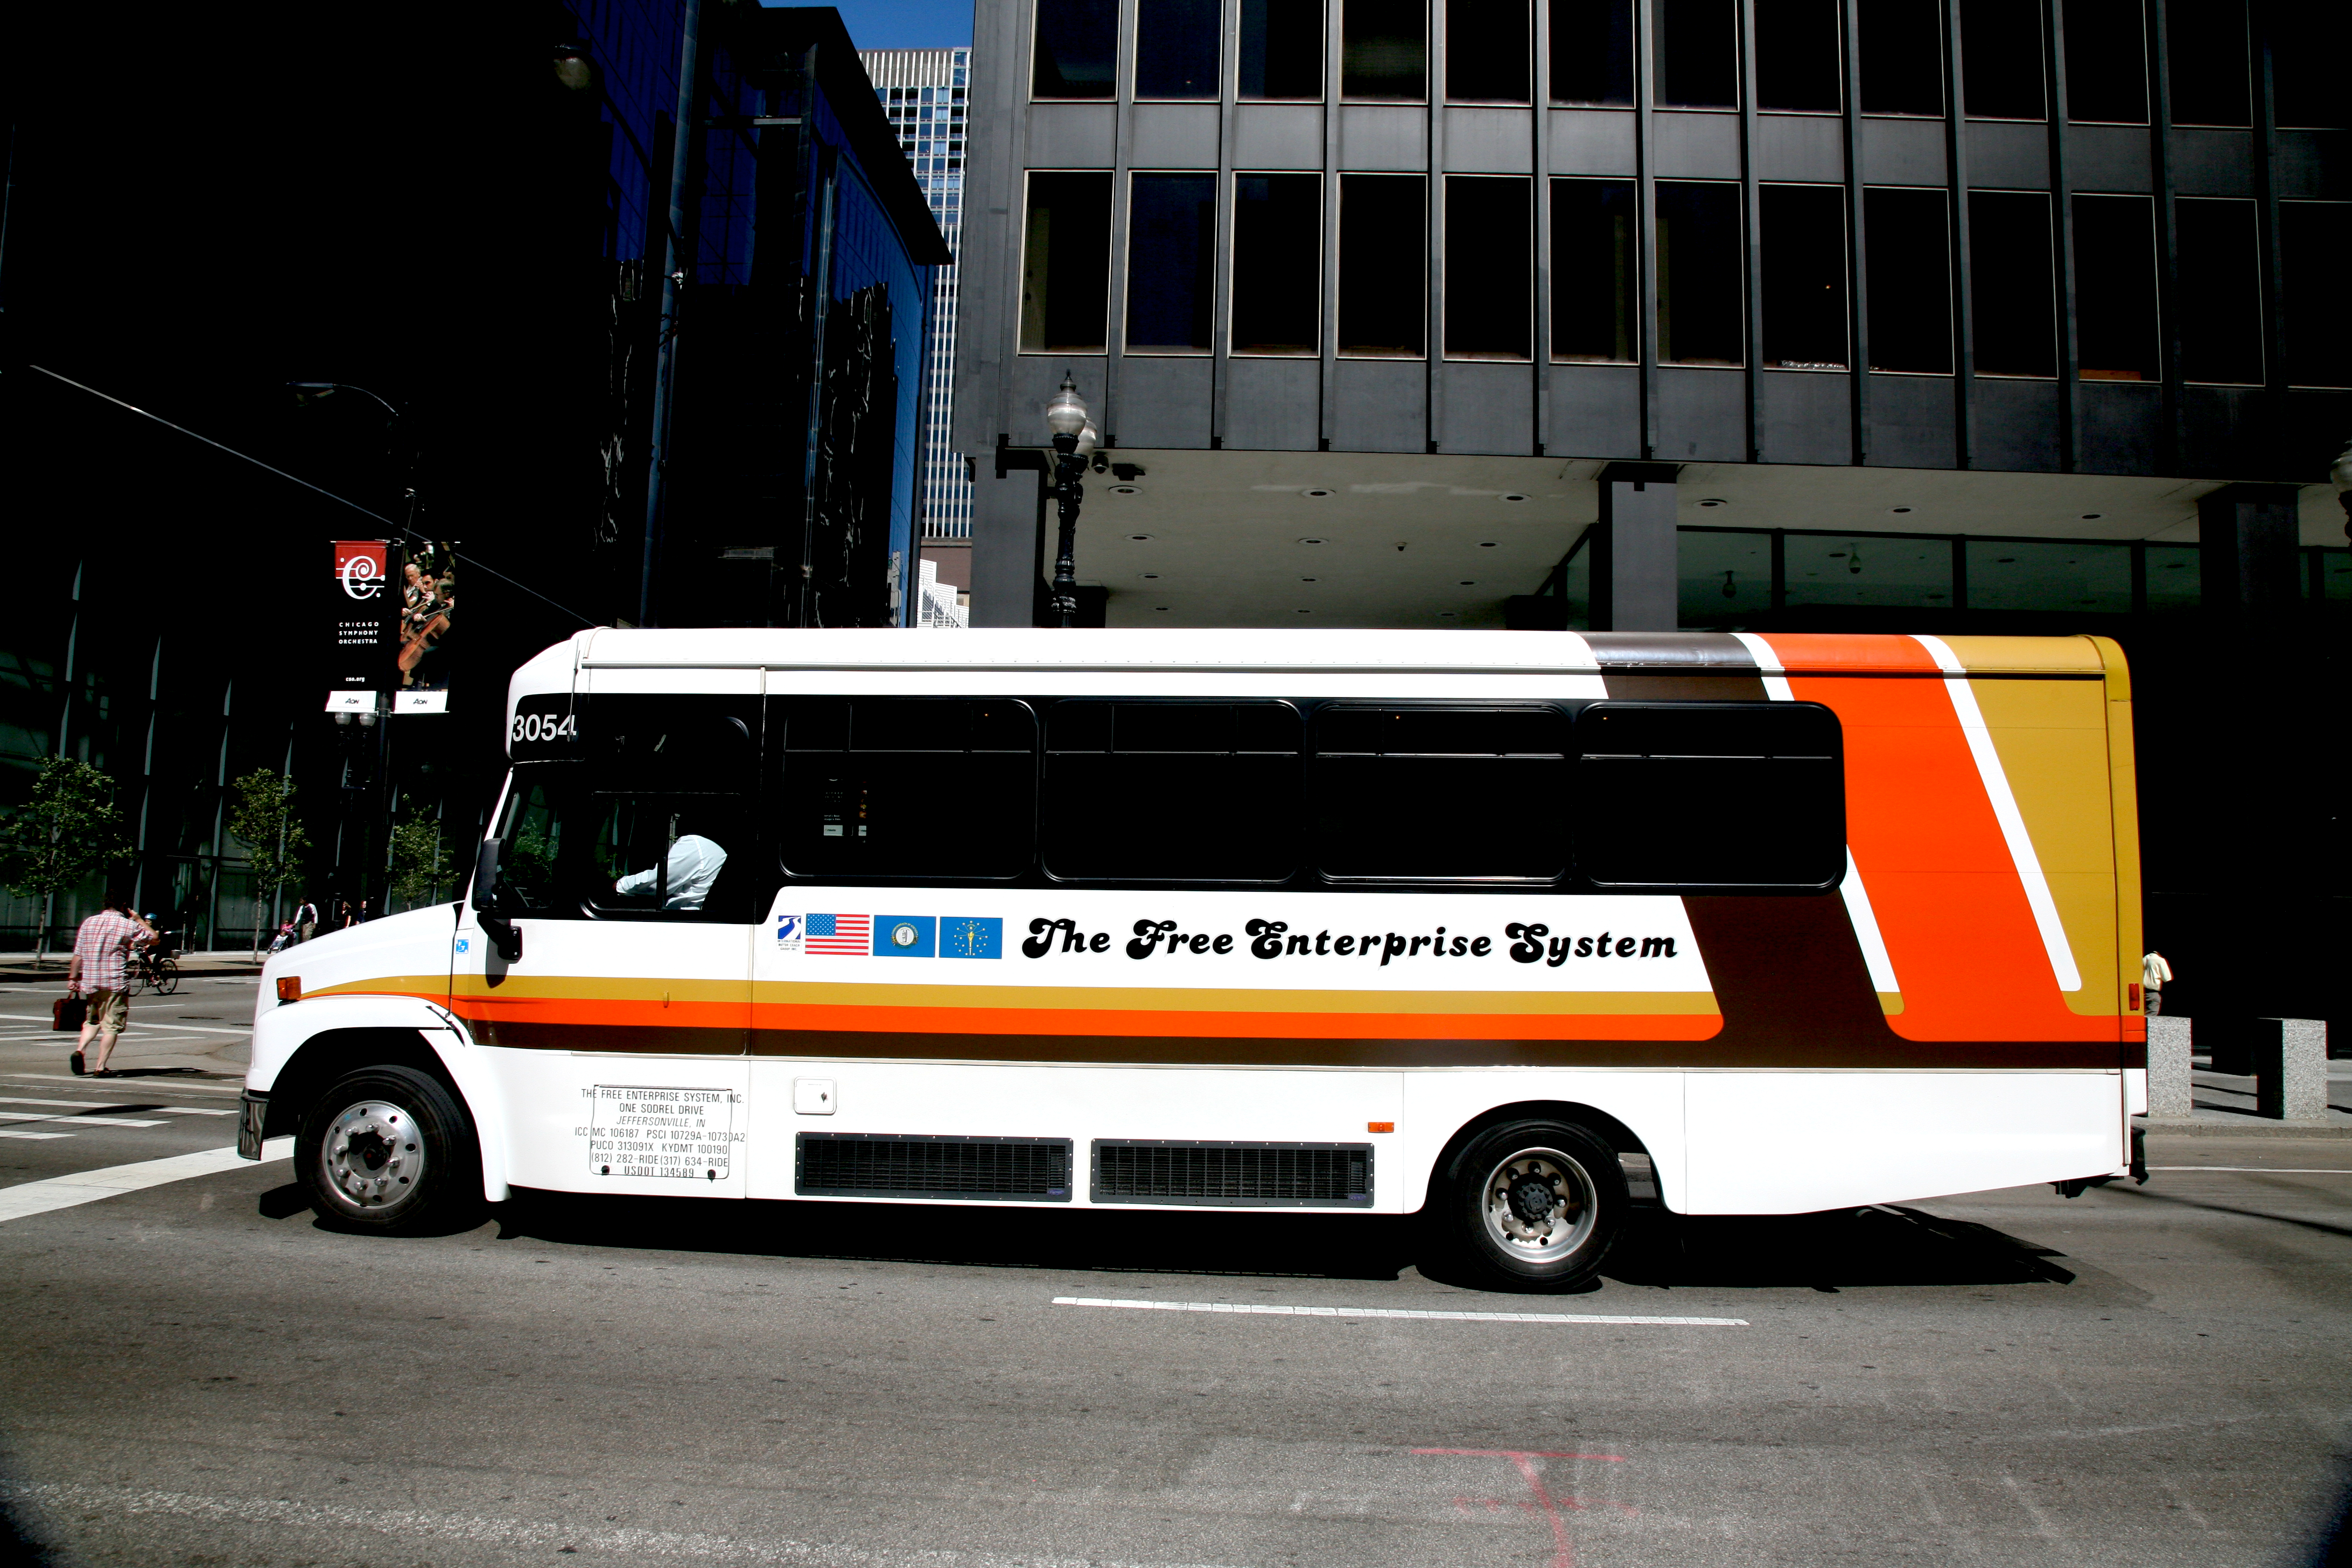
car, building, skyscraper, downtown, transport, vehicle, chicago, public transport, motor vehicle, bus, 5d, land vehicle, mode of transport, luxury vehicle, tour bus service